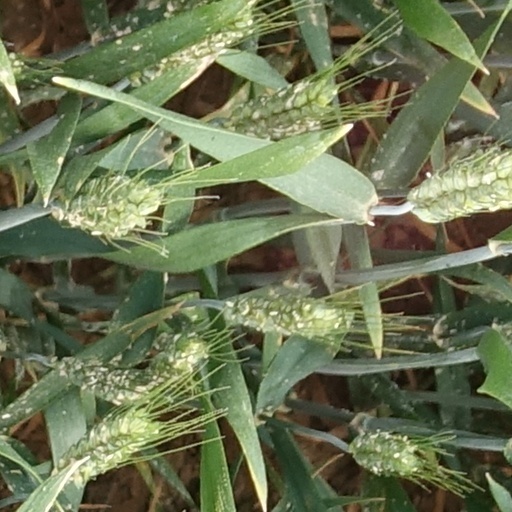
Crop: wheat